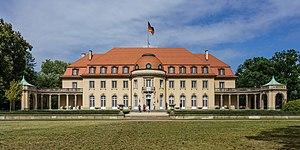
Reinickendorf [ˈʀaɪ̯nɪkn̩ˌdɔʁf] est le 12ᵉ arrondissement administratif de la ville de Berlin. Situé au nord de la ville et limitrophe de l'arrondissement de Haute-Havel du Land de Brandebourg.